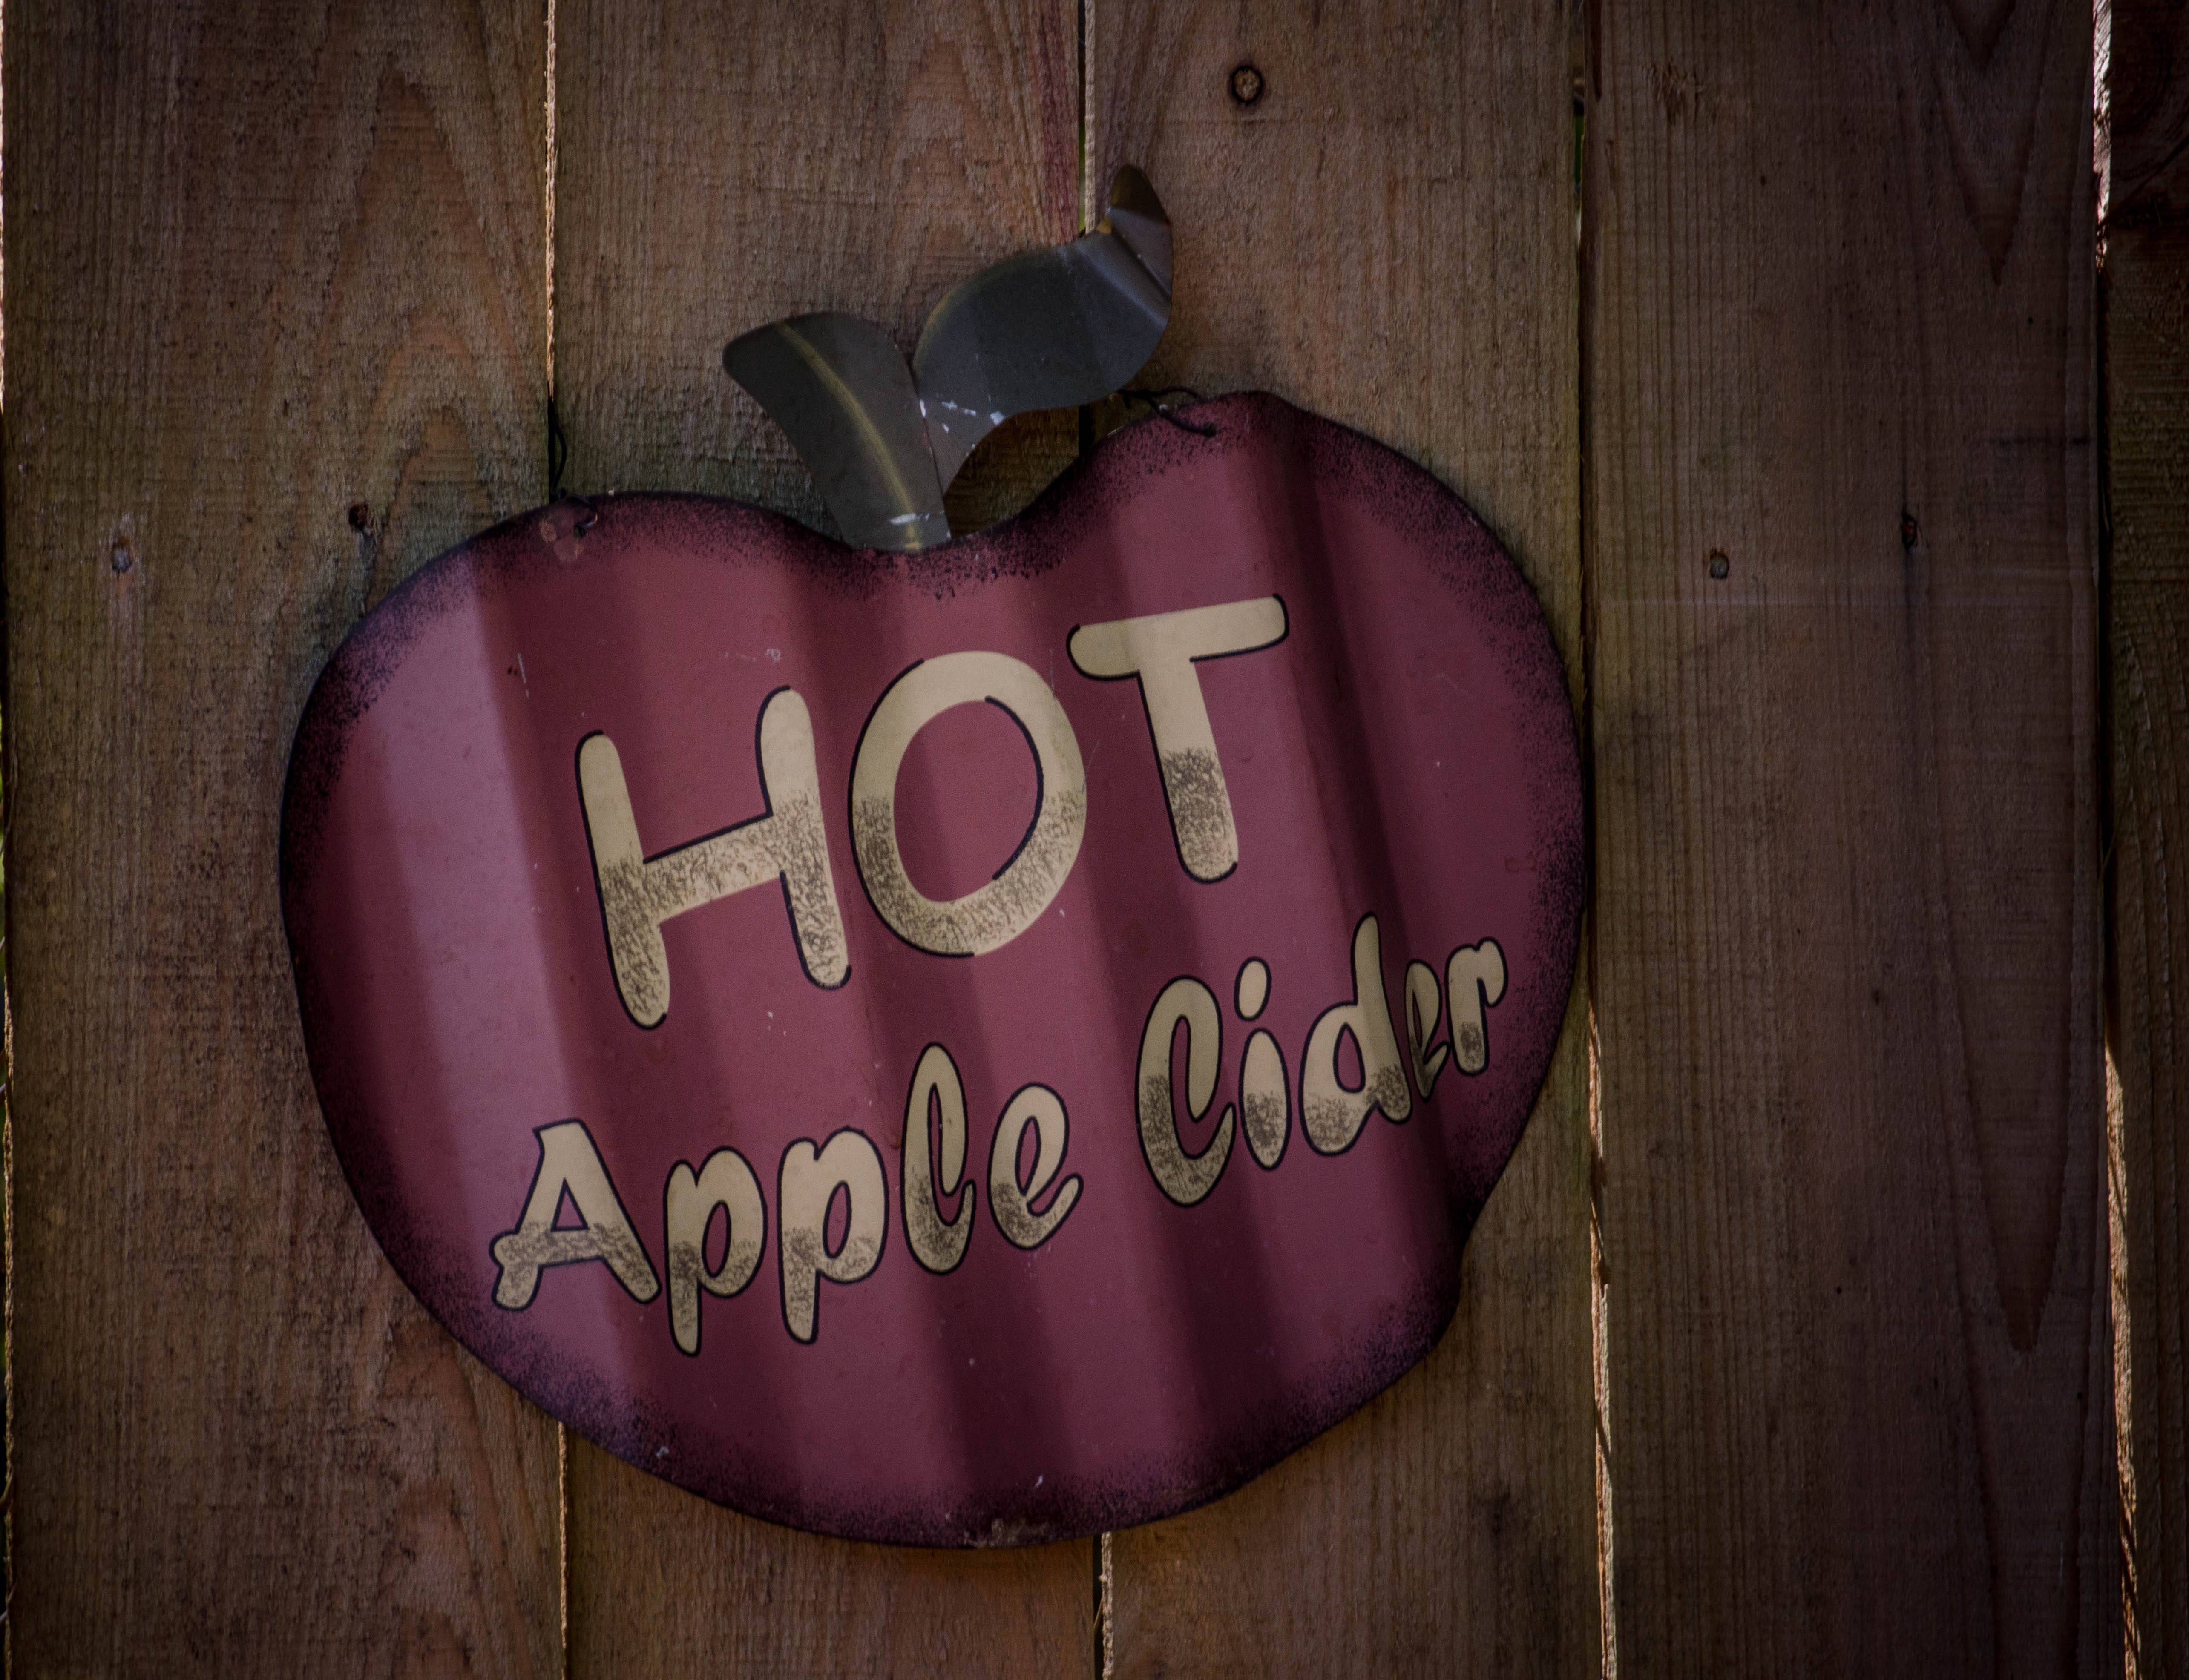
apple, fruit, fall, number, love, red, harvest, color, autumn, pink, season, organ, shape, emotion, cider